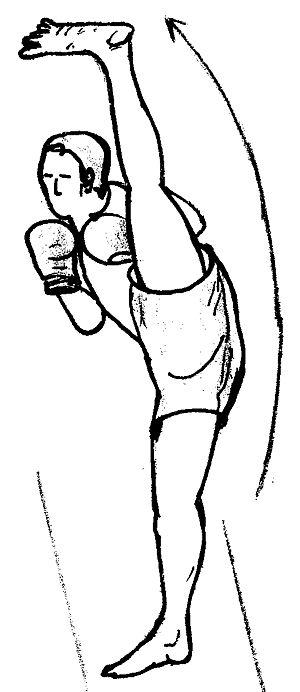
Le cardio-lethwei est une forme de pratique moderne, axée sur la condition physique et le développement cardio-respiratoire. Il consiste à exécuter des techniques de lethwei dans le vide, en musique et chorégraphiées.
Nous présentons ici un recueil de termes techniques des boxes modernes dites « sportives » associés à leurs définitions. La définition du mot est la plupart du temps donnée dans le contexte dans lequel il est utilisé, ou le domaine auquel il se rapporte. Ce glossaire de la boxe n’aborde pas les mots des boxes ancestrales et celles dites « martiales ».
Le cardio-kickboxing est une forme de pratique des années 1990, issue des États-Unis axée sur la condition physique et notamment le développement de la fonction cardio-respiratoire. Elle consiste à exécuter des techniques de boxe et d’art martial dans le vide, dans un ordre chorégraphié et en musique.
Le kick-boxing est une discipline sportive appartenant au groupe des boxes pieds-poings développée au début des années 1960 par les Américains, ou « kick-boxing américain » et parallèlement à la même époque par les Japonais, appelé « kick-boxing japonais » avec autorisation des coups de genou direct, coups de coude et projections de judo. Ce type de boxe, notamment de compétition, a été influencé par de nombreuses pratiques de combat extrême-orientales et également par les boxes occidentales, notamment la boxe anglaise et la boxe française. Pour cette dernière version, depuis les années 1990, la forme la plus médiatique est le tournoi des plus de 93 kg du K-1 World Grand Prix et le tournoi des moins de 70 kg, le K-1 World MAX. Cette pratique peut être assimilée à un art martial compte tenu de ses origines et de sa pratique très usitée dans le Monde des arts martiaux.
Dans le milieu des sports de combat et des arts de combat, plus précisément dans la communauté des pratiquants et des entraîneurs existe une façon propre de s’exprimer et de communiquer « techniquement ». Chaque réflexion et action à ses propres mots et expressions. Ce « parler » spécifique permet de mieux appréhender la pratique et surtout de mieux communiquer entre pratiquants et praticiens. Ce vocabulaire est emprunté à différentes spécialités sportives voire commun à de nombreux sports de combat.